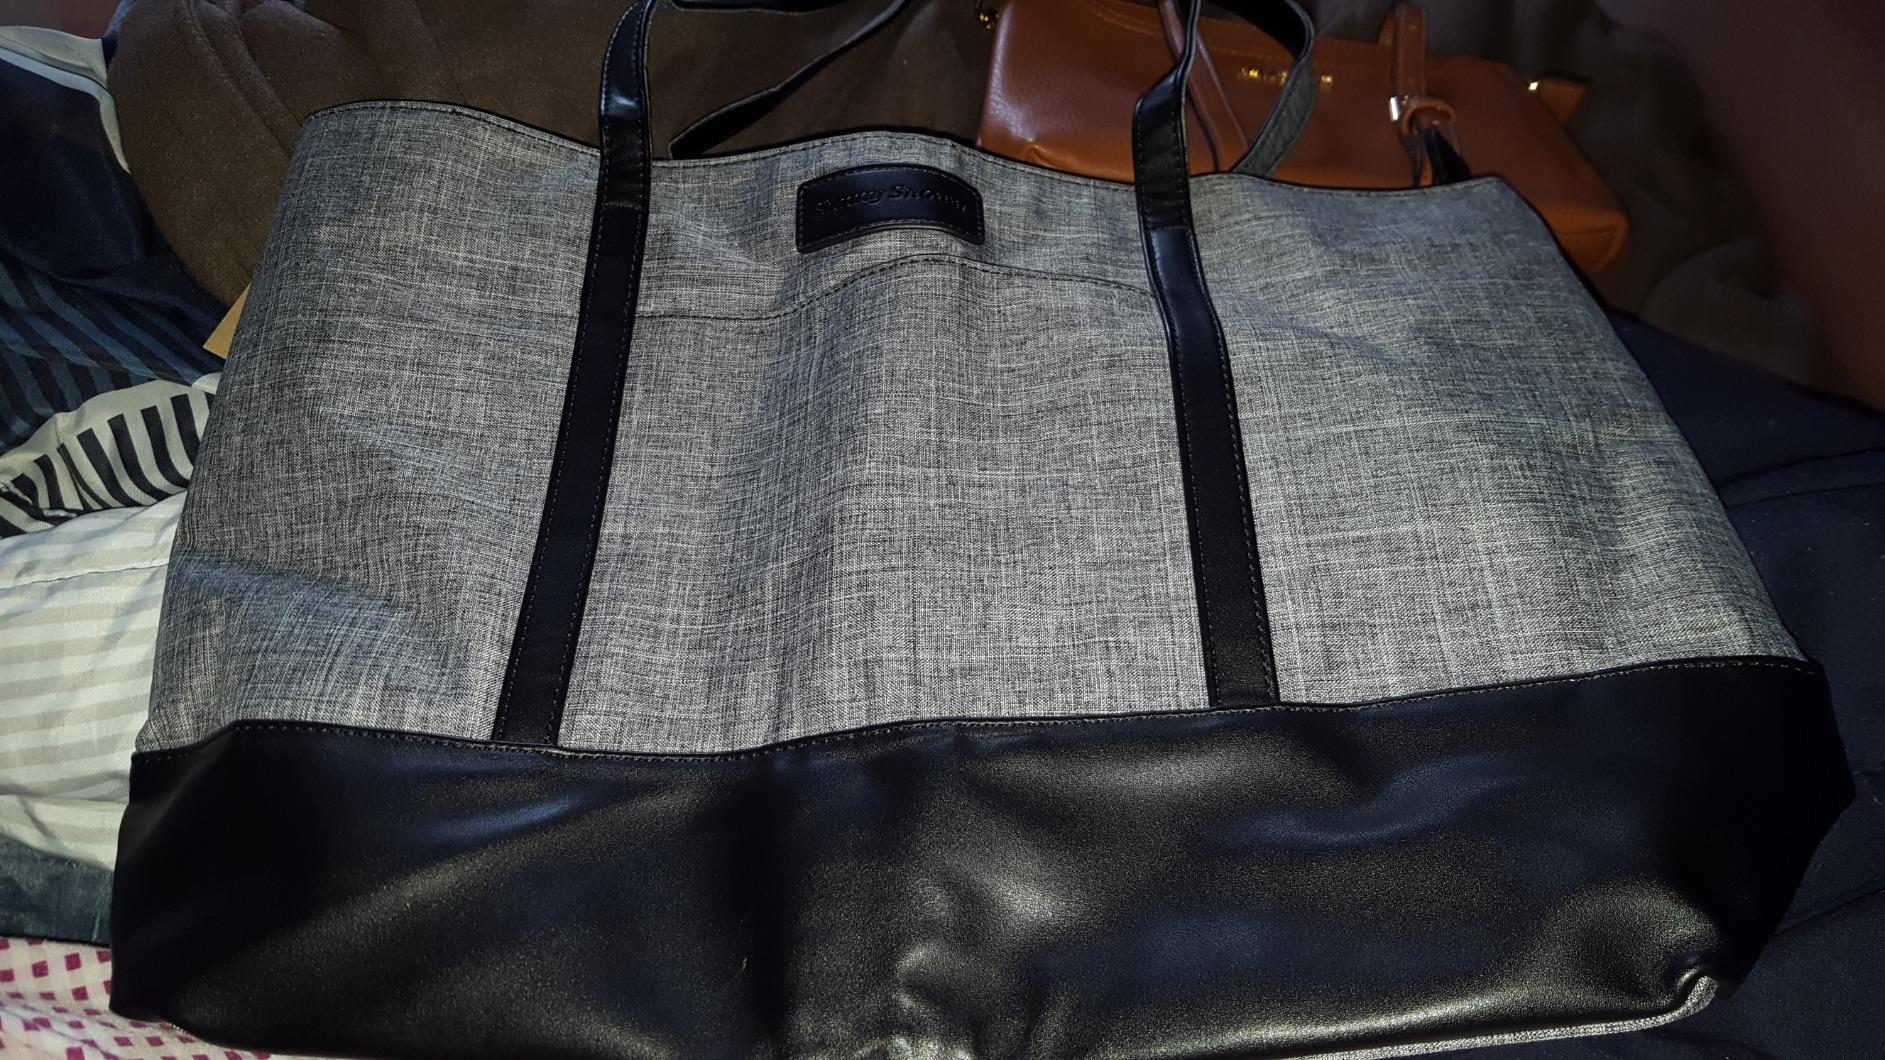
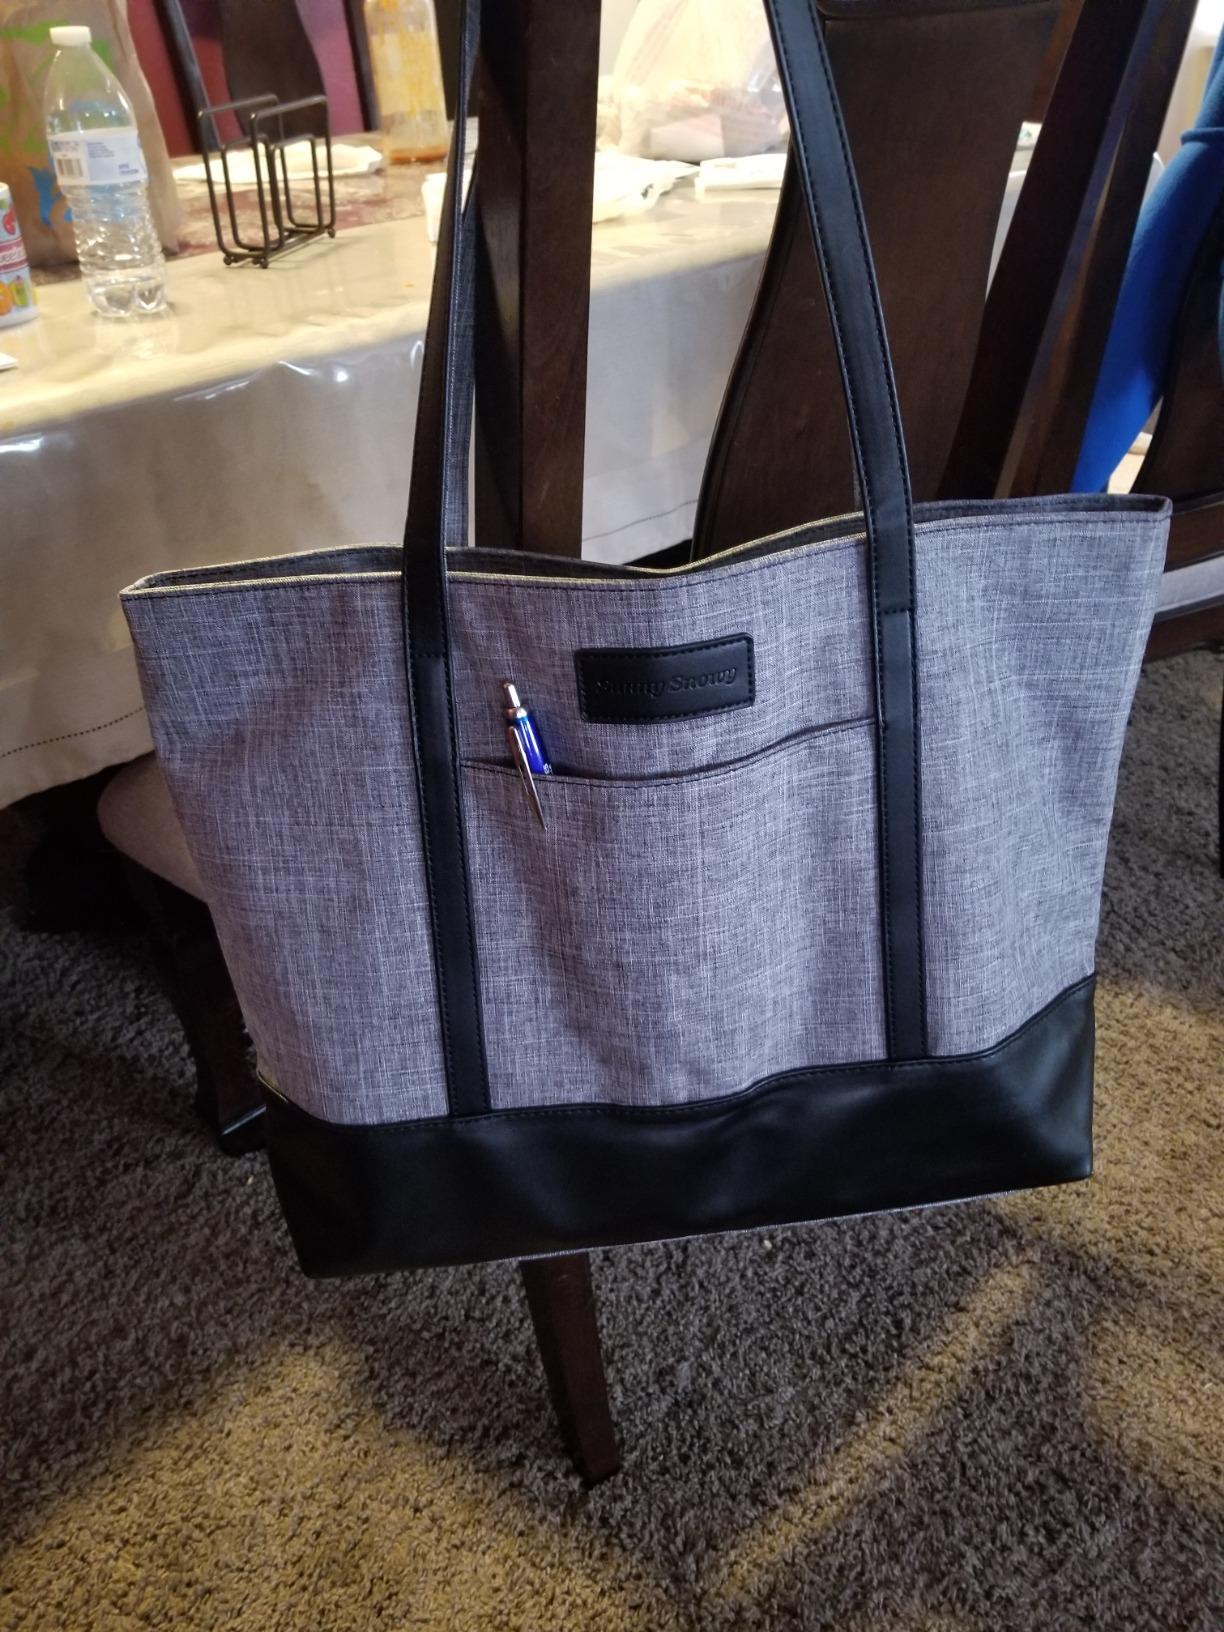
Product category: bag
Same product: yes